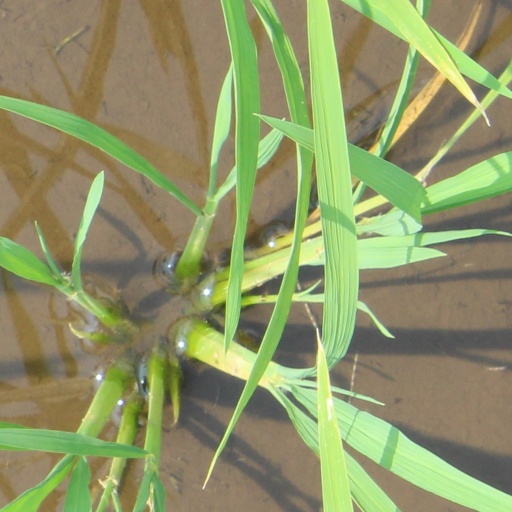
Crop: rice